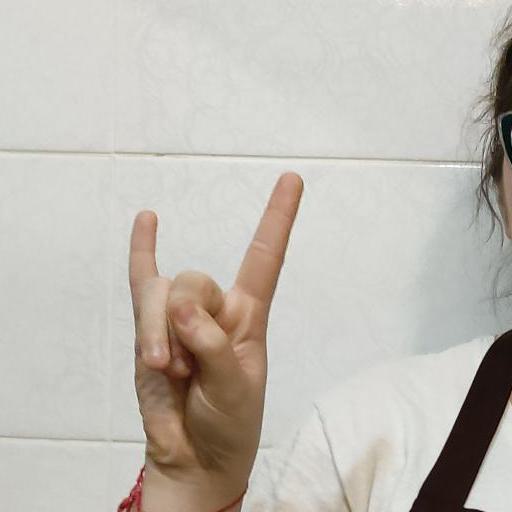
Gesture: rock